John McLean (Canadian politician)

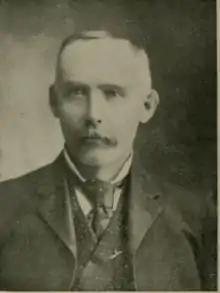
John McLean

John McLean (September 24, 1846 – February 20, 1936) was a merchant and political figure in Prince Edward Island. He represented King's County in the House of Commons of Canada from 1891 to 1896 as a Conservative member. McLean represented Souris division in the Senate of Canada from 1915 until his death.